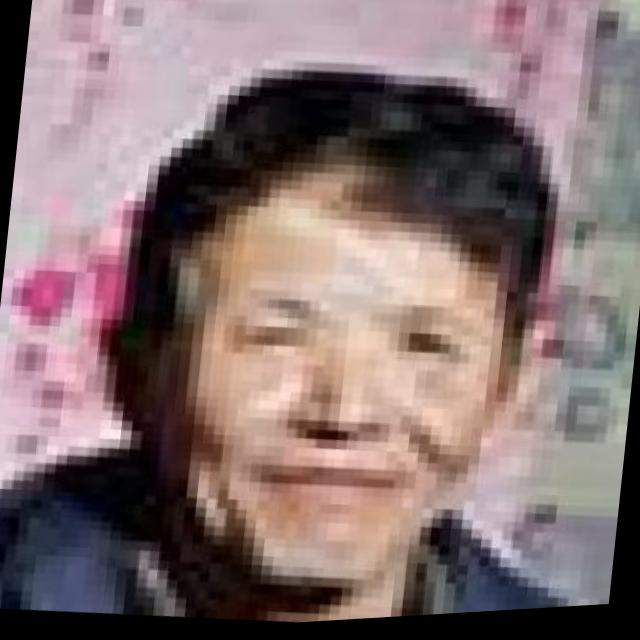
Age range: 45-64